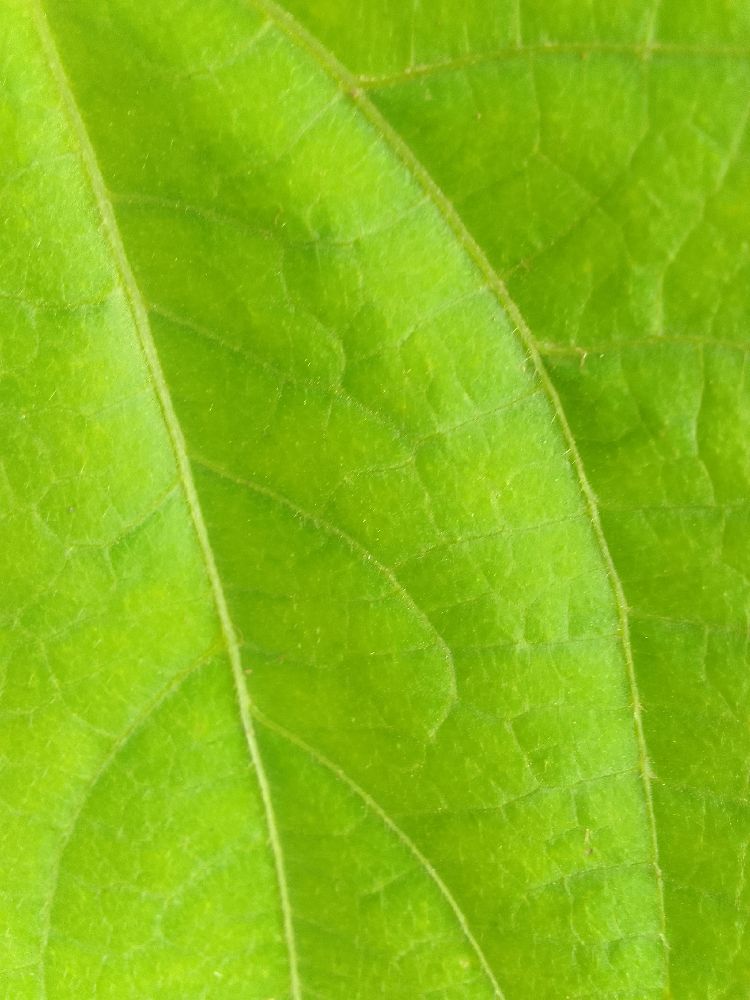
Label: healthy